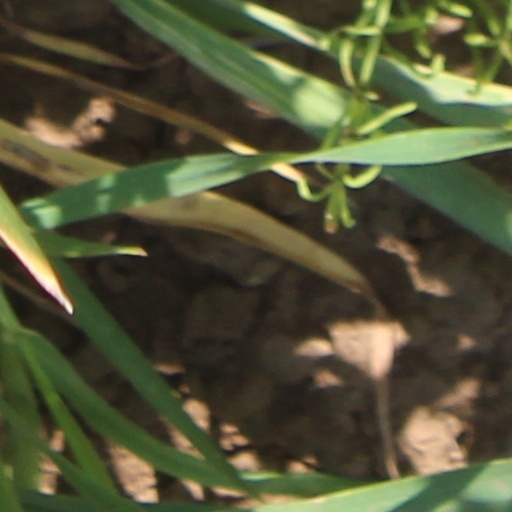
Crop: wheat